History of Missouri

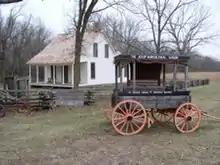
The George Washington Carver National Monument near Diamond, Missouri was the first U.S. National Monument dedicated to a non-President and the first for an African-American.

Several black Missourians made some progress in social status during the postwar period. The National Park Service dedicated the birthplace of George Washington Carver as a national monument in 1943, making it the first national monument dedicated in honor of a black person. In 1945, Oscar Ficklin, a St. Louis chemist, became the first black named foreman of a jury. Also in 1945, St. Louis elected J.C. Castron, the first black man on the Board of Aldermen. The next year, the city elected William A. Massingale to the General Assembly, and in 1948, Kansas City elected J. McKinley Neal, the second black person from that area to the legislature. President Dwight Eisenhower named St. Louisan J. Ernest Wilkins, Sr. to be U.S. Assistant Secretary of Labor in 1954. Black scholars working in Missouri also began to achieve greater fame during the 1940s and 1950s, including Lorenzo Greene and Oliver Cox.